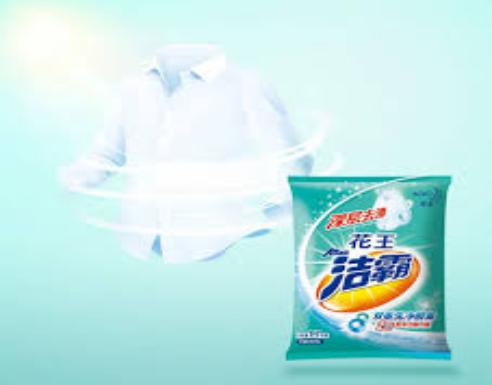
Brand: attack
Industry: Necessities